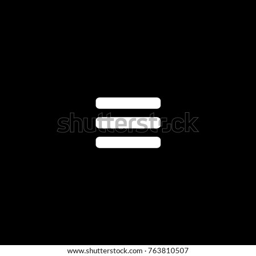
vector flat icon of the menu on black background